St. Joseph River (Maumee River tributary)

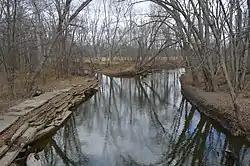
Near the Ohio Turnpike in Bridgewater Township

The St. Joseph River (Miami-Illinois: Kociihsasiipi) is an tributary of the Maumee River in northwestern Ohio and northeastern Indiana in the United States, with headwater tributaries rising in southern Michigan. It drains a primarily rural farming region in the watershed of Lake Erie.